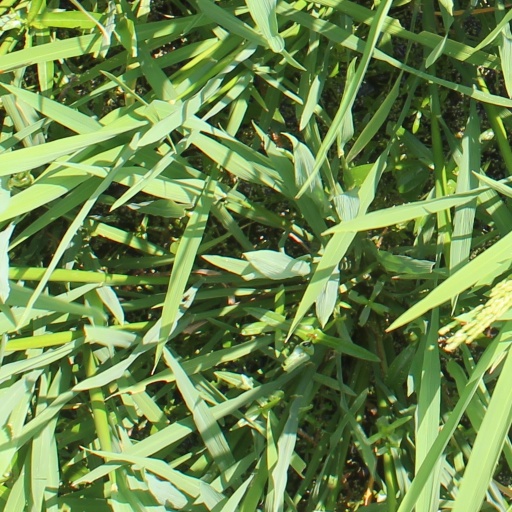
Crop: rice